Ensoniq ES-5506 OTTO

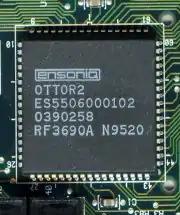
Ensoniq OTTO Synthesizer

The Ensoniq ES-5506 "OTTO" is a chip used in implementations of sample-based synthesis. Musical instruments and IBM PC compatible sound cards were the most popular applications.